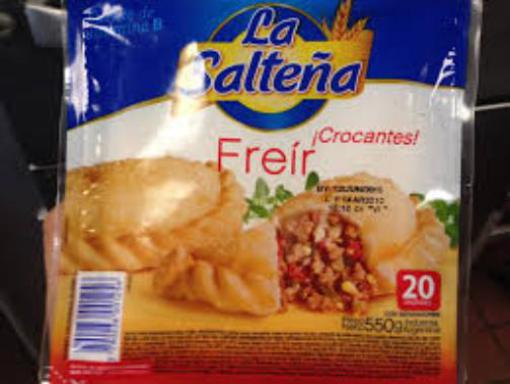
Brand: la saltena
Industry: Food